The Prince and the Showgirl

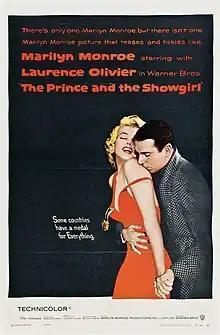
Theatrical release poster by Bill Gold

The Prince and the Showgirl (originally titled "The Sleeping Prince") is a 1957 British romantic comedy film starring Marilyn Monroe and Laurence Olivier, who also served as director and producer. The screenplay written by Terence Rattigan was based on his 1953 stage play "The Sleeping Prince". "The Prince and the Showgirl" was filmed at Pinewood Studios in Buckinghamshire.